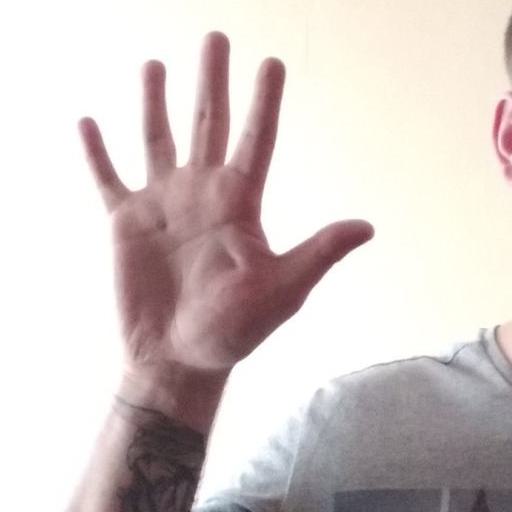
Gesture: palm